Entheogenic use of cannabis

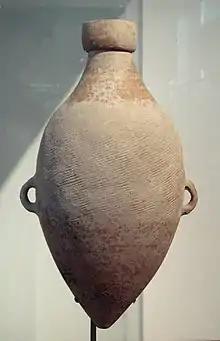
Yangshao culture (ca. 4800 BCE) amphora with hemp cord design

Cannabis has been cultivated in China since Neolithic times, for instance, hemp cords were used to create the characteristic line designs on Yangshao culture pottery). Early Chinese classics have many references to using the plant for clothing, fiber, and food, but none to its psychotropic properties. Some researchers think Chinese associations of cannabis with "indigenous central Asian shamanistic practices" can explain this "peculiar silence". The botanist Li Hui-lin noted linguistic evidence that the "stupefying effect of the hemp plant was commonly known from extremely early times"; the word "ma" "cannabis; hemp" has connotations of "numbed; tingling; senseless" (e.g., "mamu" 麻木 "numb" and "mazui" 麻醉 "anesthetic; narcotic"), which "apparently derived from the properties of the fruits and leaves, which were used as infusions for medicinal purposes." Li suggested shamans in Northeast Asia transmitted the medical and spiritual uses of cannabis to the ancient Chinese "wu" "shaman; spirit medium; doctor".